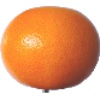
Label: Grapefruit Pink 1